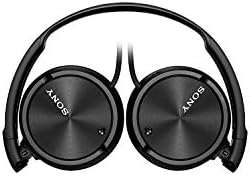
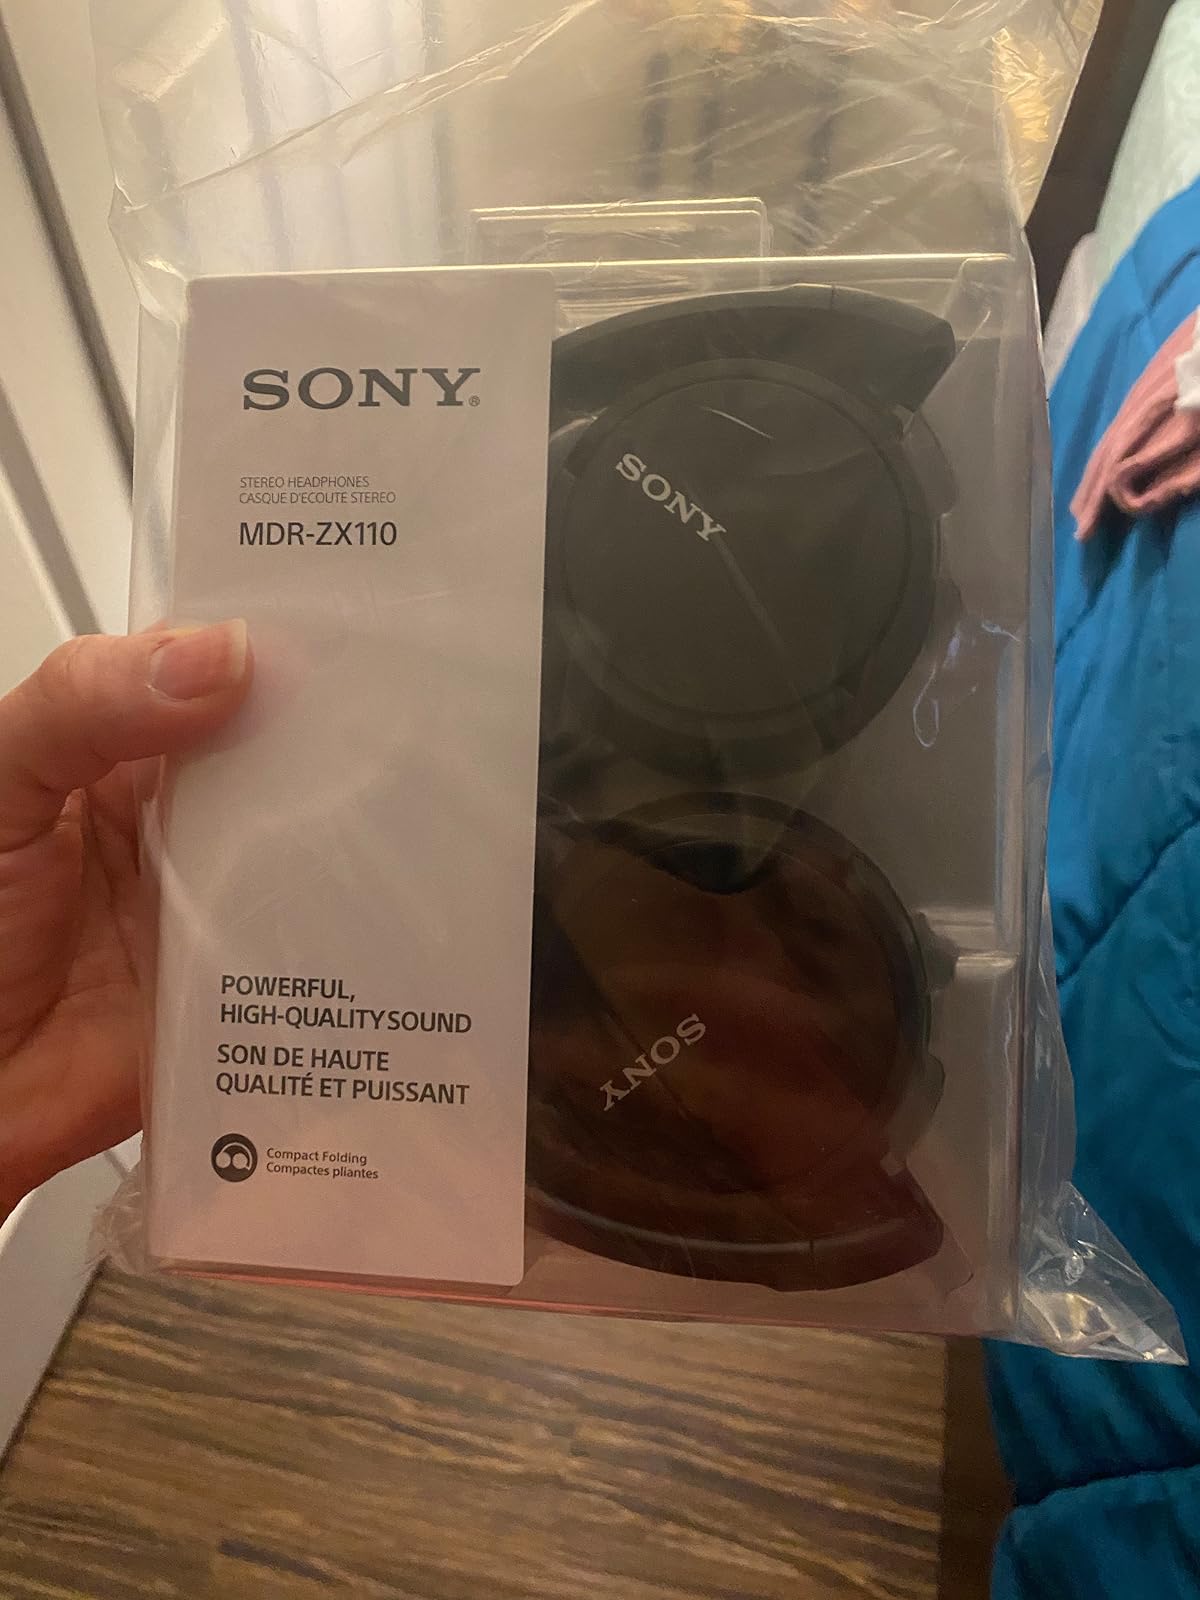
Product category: headphones
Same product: yes